Wiranto

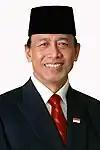
Wiranto as Coordinating Ministry for Political, Legal, and Security Affairs, 2016

Wiranto graduated from the Indonesian Military Academy in 1968 and spent the early part of his military career in North Sulawesi, far from the centers of power in Indonesia. There he worked his way up from being a Platoon Commander to a Battalion Commander in 1982. From there he worked in the Armed Forces headquarters (formerly known as ABRI HQ, or headquarters of the "Angkatan Bersenjata Republik Indonesia") for two years before joining the high-profile Kostrad (a corp-level and well-equipped command within the Indonesian armed forces) in 1985 as a Brigade Chief of Staff in East Java. In 1987, he was transferred to Jakarta where he became Deputy Operations Assistant to the Kostrad Chief of Staff.